2013 United Nations Climate Change Conference

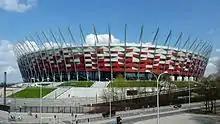
The National Stadium in Warsaw, the main venue of the conference

The location of UNFCCC talks are rotated by regions throughout United Nations countries. In 2013 Warsaw, the capital and largest city in Poland, was chosen to represent the Eastern European Group in the COP 19 Presidency.